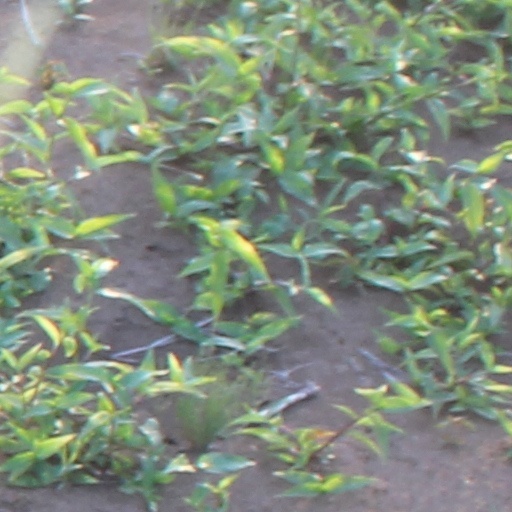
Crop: wheat